Howe-Quimby House

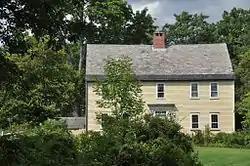

The Howe-Quimby House is a historic house on Sugar Hill Road in Hopkinton, New Hampshire. Built about 1780, it is a well-preserved example of a rural 18th-century farmhouse with later stylistic modifications. The house was listed on the National Register of Historic Places in 1980.